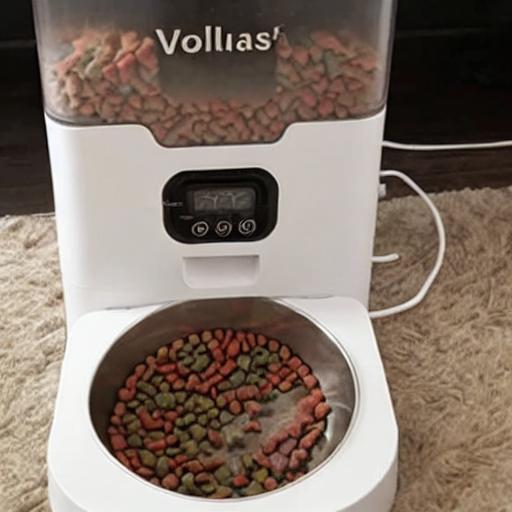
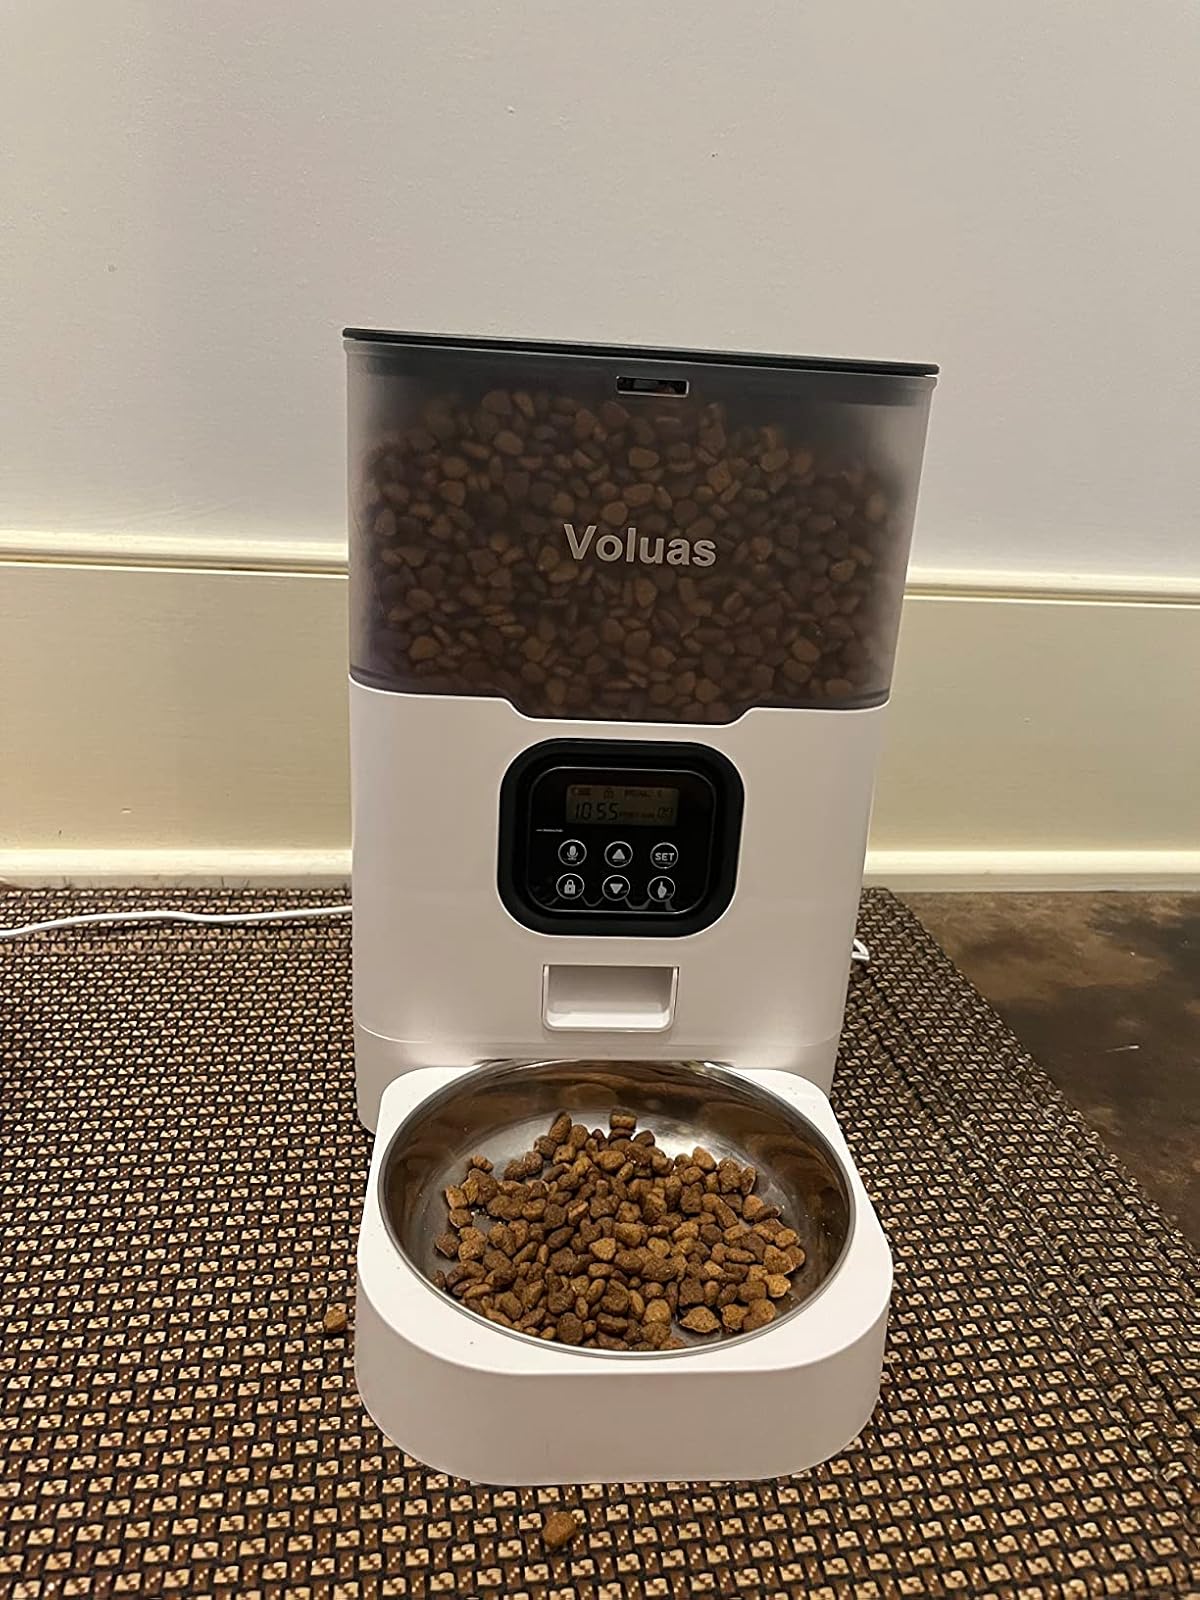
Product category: items_feeder
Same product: no